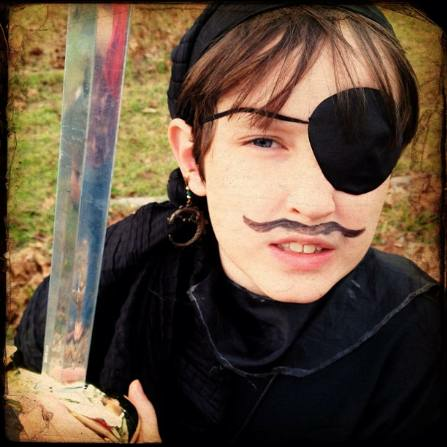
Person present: Yes